Mitte (locality)

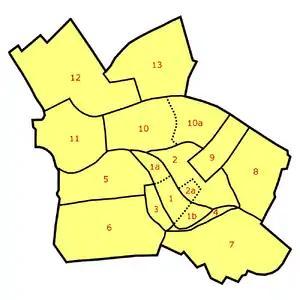
Zones of Mitte

Mitte (German for "middle" or "center") is a central section of Berlin, Germany, in the eponymous borough of Mitte. Until 2001, it was itself an autonomous district.